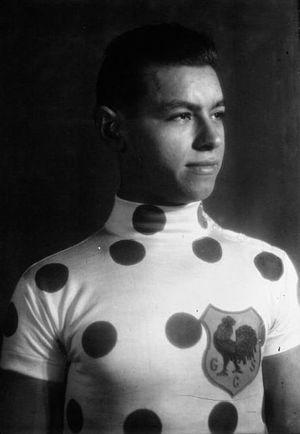
Guimbretière, coureur cycliste (portrait)
Marcel Guimbretière, né le 4 décembre 1909 à la Chaume, un quartier des Sables-d'Olonne, et mort le 1ᵉʳ octobre 1970 à Paris, est un coureur cycliste français.
Le Gros-Caillou sportif ou GCS, le Gros Pav', était un club omnisports du quartier du Gros-Caillou dans le 7ᵉ arrondissement de Paris, au nᵒ 210 rue de Grenelle, et au nᵒ 1 boulevard de Grenelle. On y pratique le cyclisme, mais aussi l'athlétisme, au Champ de Mars, le football, le basket-ball, le rink hockey, le hockey sur glace au Vél d'Hiv et la boxe.